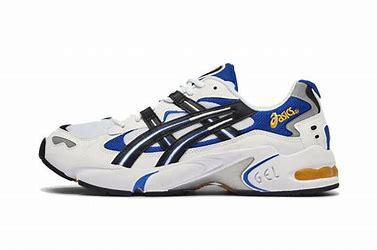
Brand: Asics
Model: Gel Kayano 5 OG